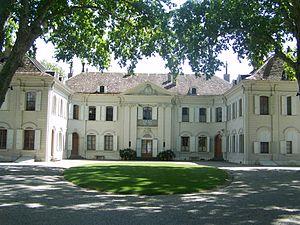
Vue sur le château de Crans à Crans-près-Céligny près de Nyon en Suisse.
Le château de Crans est un château situé dans la commune vaudoise de Crans-près-Céligny, en Suisse.
Cette liste présente les biens culturels d'importance nationale dans le canton de Vaud. Cette liste correspond à l'édition 2009 de l'Inventaire Suisse des biens culturels d'importance nationale pour le canton de Vaud. Il est trié par commune et inclus : 186 bâtiments séparés, 46 collections, 32 sites archéologiques et deux cas particuliers.